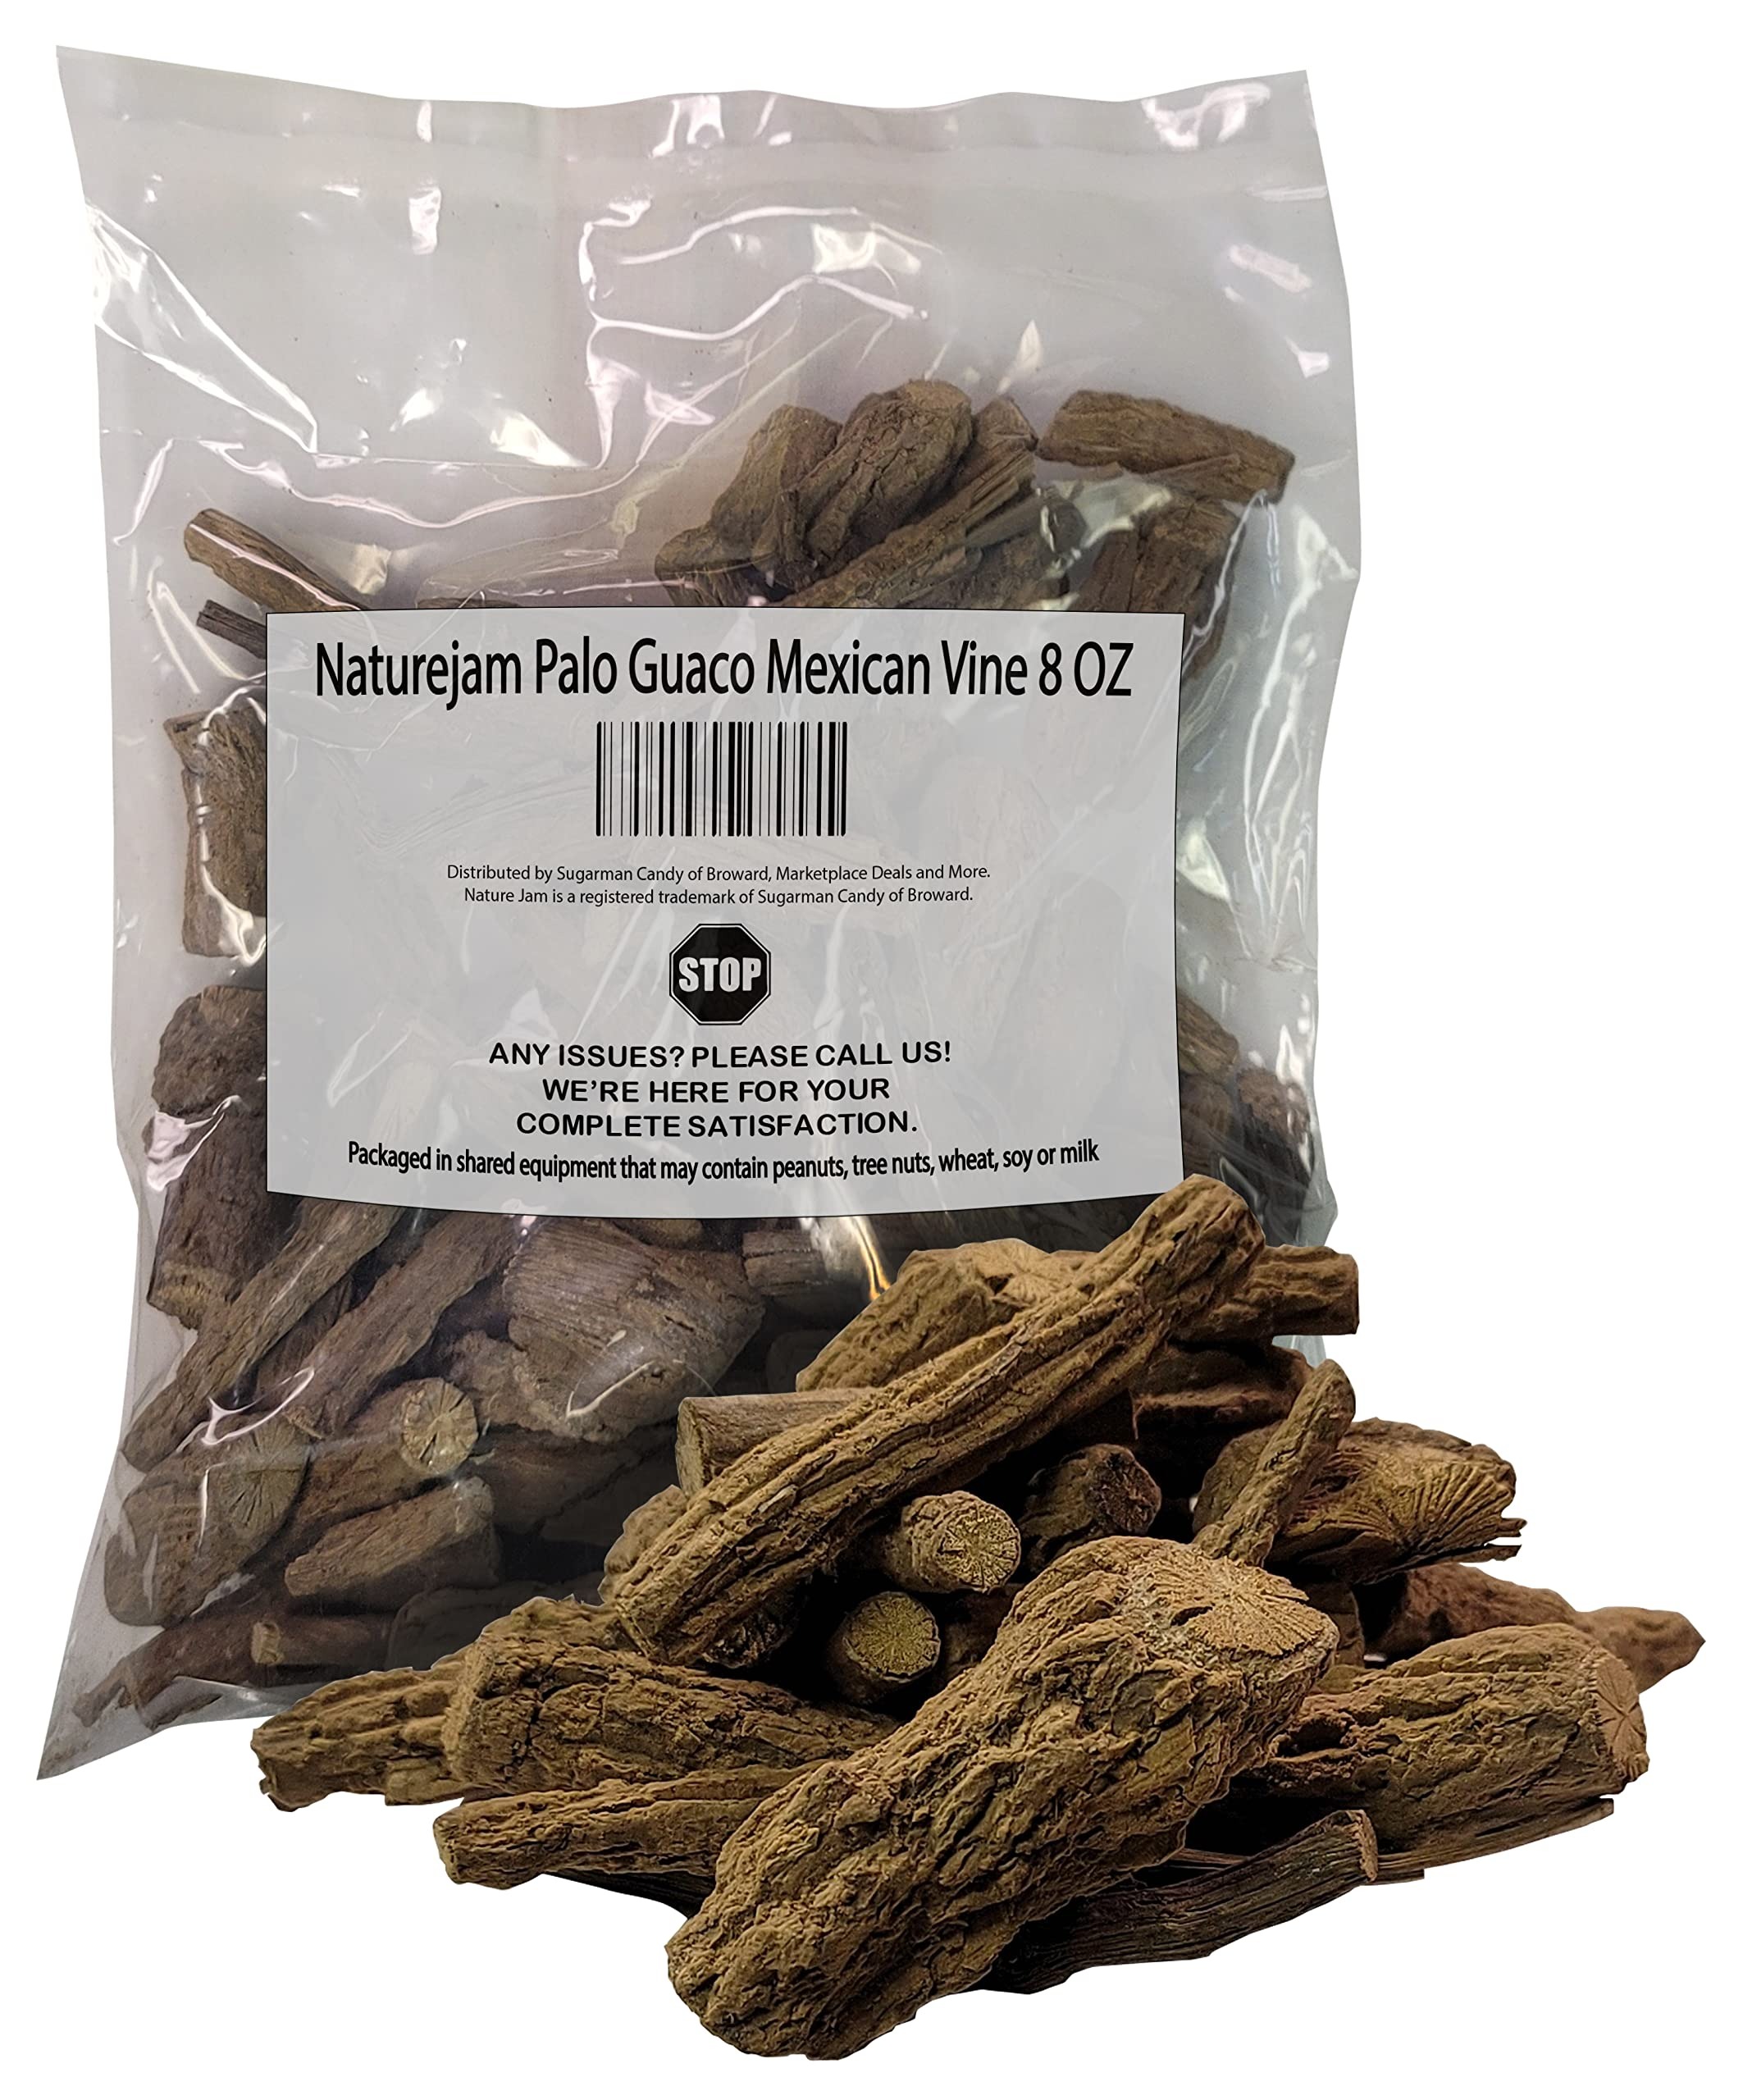
Item Name: Naturejam Palo Guaco Mexican Vine 8 OZ - Amazing Unique Vine Cut in Chunks aka Raiz De Guaco or Mikania Guaco
Bullet Point 1: Vine That Grows In The Tropics Of Central And South America
Bullet Point 2: Also Known As Mikania Glomerata
Bullet Point 3: Rare and Exotic
Bullet Point 4: Palo Guaco Has Been Shown To Relax The Smooth Muscles In The Respiratory Tract
Value: 8.0
Unit: Ounce

Price: 11.99